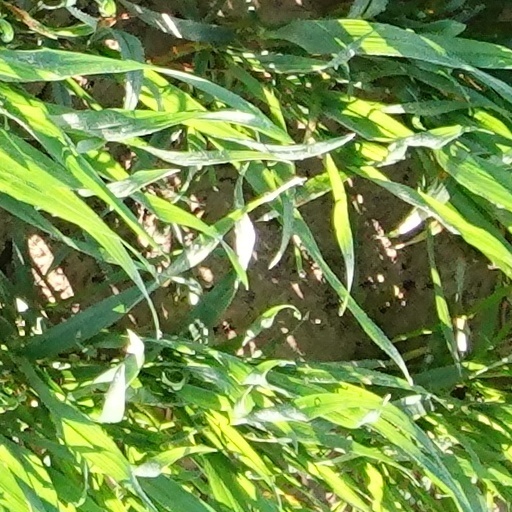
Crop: wheat